Rosslyn, Virginia

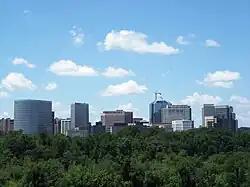
Rosslyn seen from the Kennedy Center with Theodore Roosevelt Island in the midground in February 2013

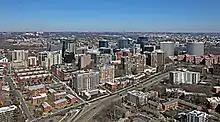
The skyline of Rosslyn in February 2022

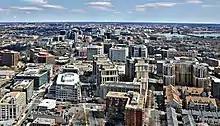
Rosslyn looking east into Washington, D.C. in March 2022. Key Bridge and the Washington Monument are visible in the upper right.

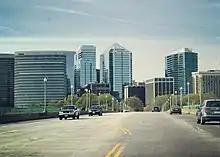
The Rosslyn skyline seen from Key Bridge in April 2018

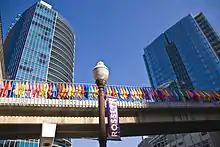
Turnberry Tower (left) and 1812 N Moore (right), the tallest residential and office buildings in the Washington metropolitan area

During Virginia's colonial period, Rosslyn's shoreline included a landing for Awbrey's ferry, which transported travelers to and from Georgetown. A community that gradually developed behind the shore became known as "Ross Lynn", the name of a local farm owned by William and Carolyn Ross.